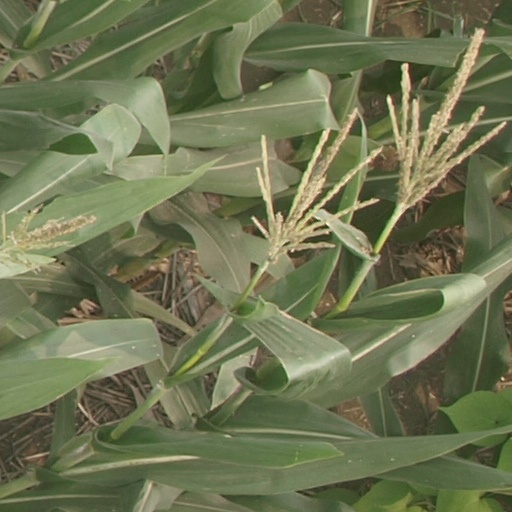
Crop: maize; corn